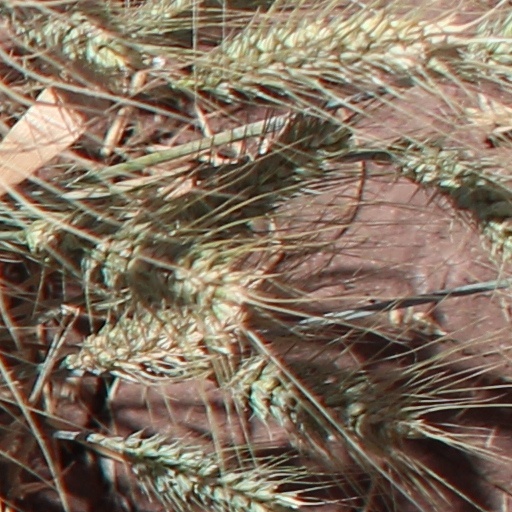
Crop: wheat